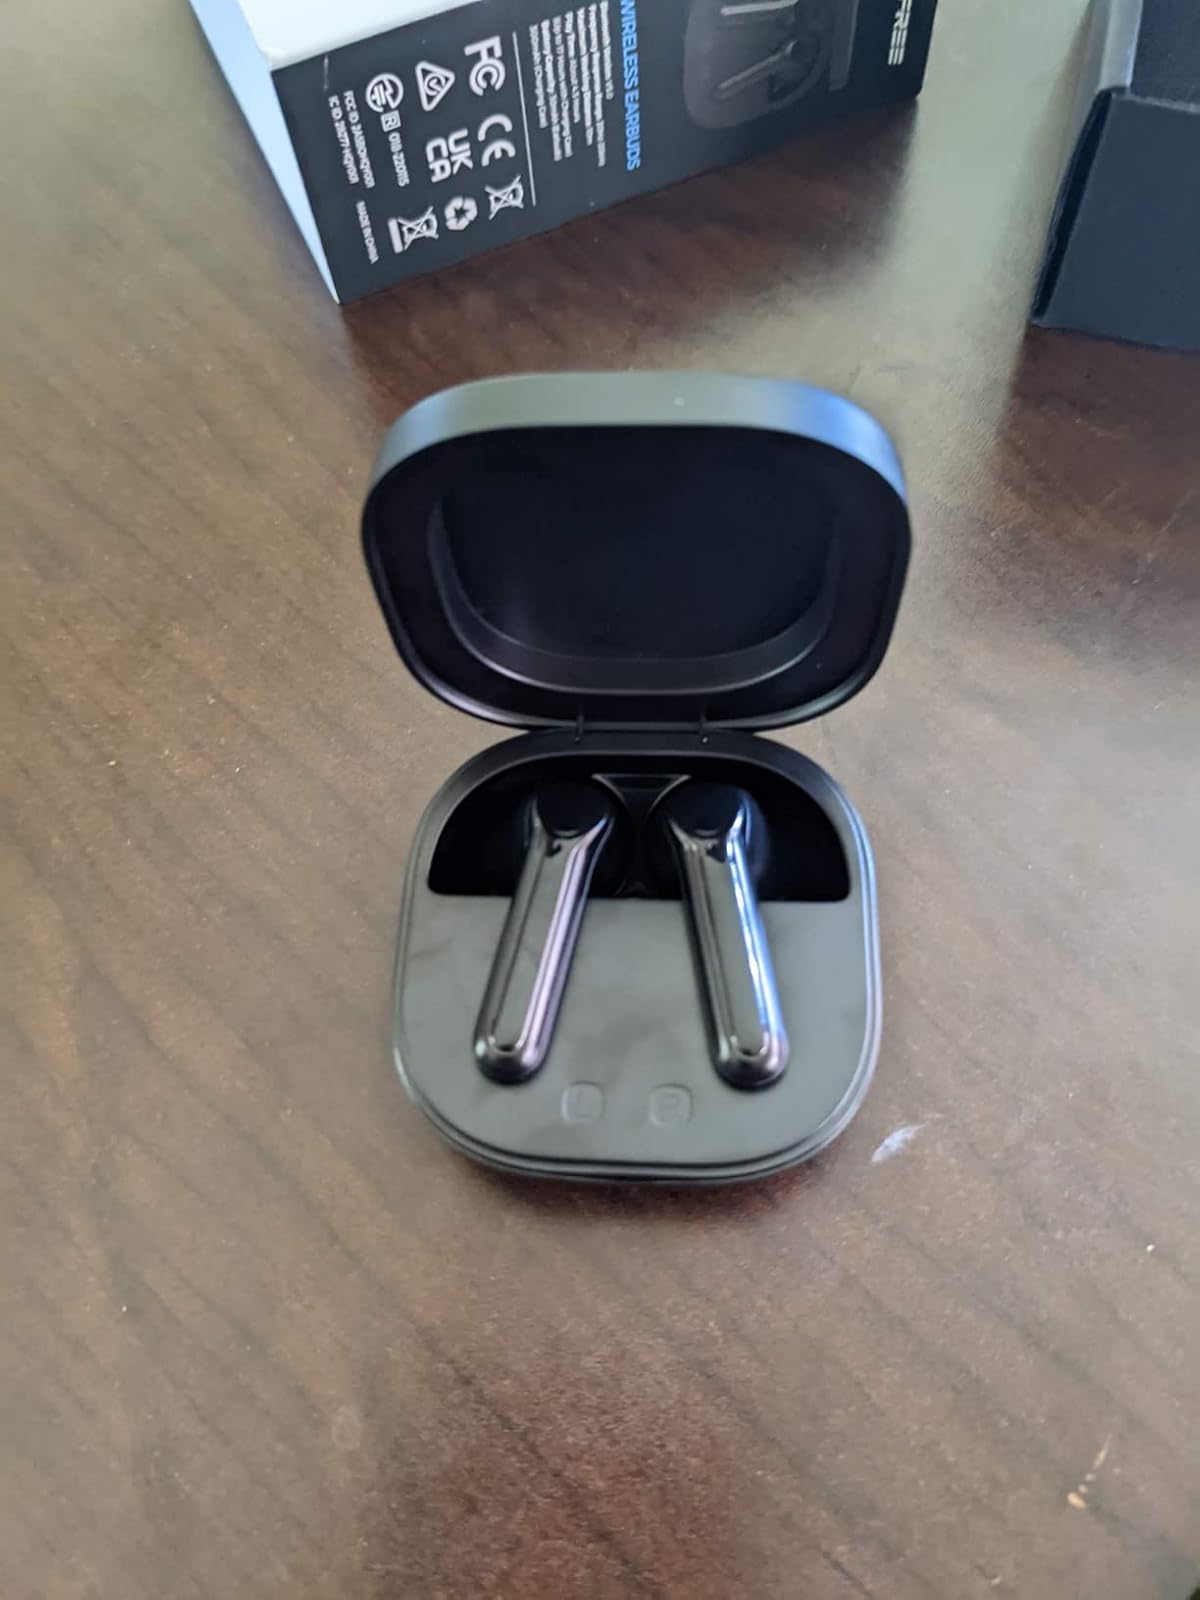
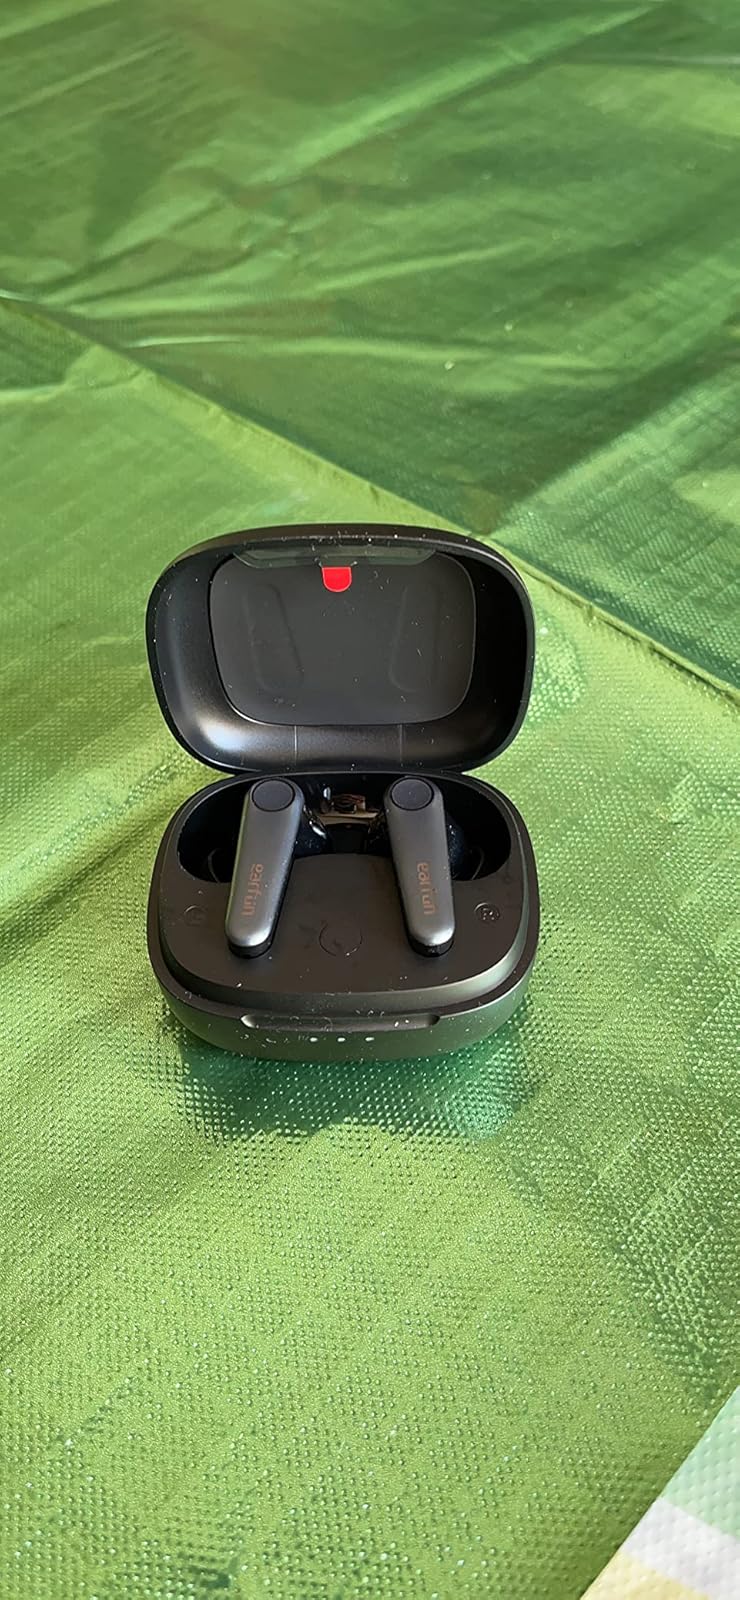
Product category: earbuds
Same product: no